Soluntum

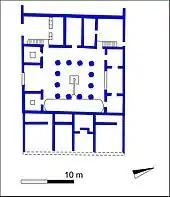
Groundplan of the House of Leda

The statue of the goddess is also now kept in the Archaeological Museum in Palermo. The figure is mode of local limestone and is heavily damaged. It depicts a goddess, sitting on a throne, flanked by two sphinxes. Originally, it was thought that the statue had belonged to a temple in the archaic city and was brought to Monte Catalfano after the destruction of the original city. Newer research has shown that the statue dates to ca. 350–250 BC and is based on Punic models.